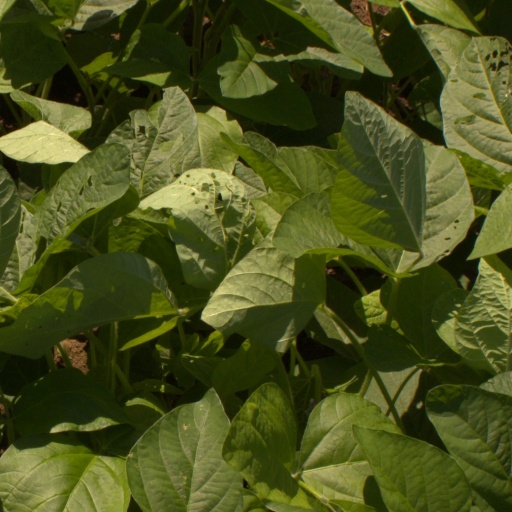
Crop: soybean